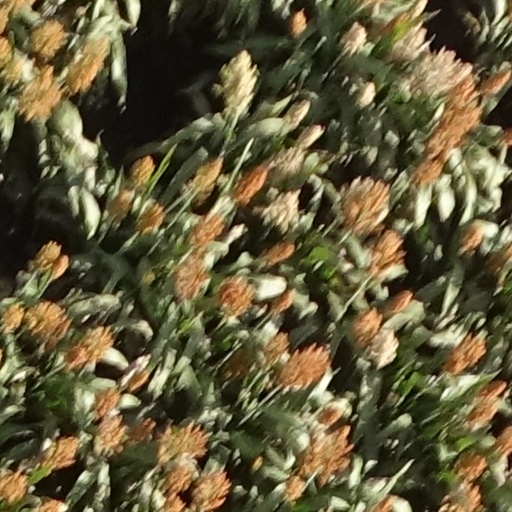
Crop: sorghum